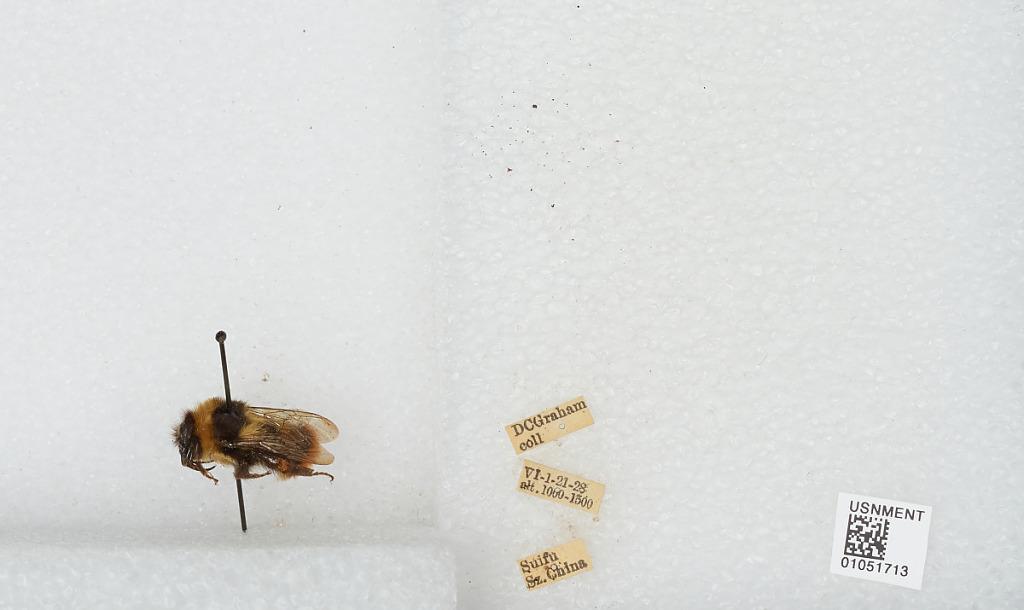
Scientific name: Bombus sp.
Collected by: D. Graham
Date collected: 1928-6-1
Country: China
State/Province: Sichuan
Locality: Yibin